Fulufjället National Park

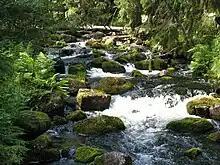
Mountain stream on Fulufjället

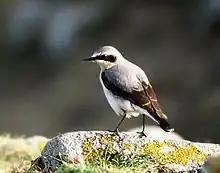
Northern wheatear

Many rivers have their source on the Fulufjället massif, the principal ones being the Tangån (1.5 m⋅s), the Girån, the Bergån, the Fulubågan, the Stora Njupån, and the Stora Göljån (0.4 m⋅s). The first three feed the river Görälven, which runs along the Fulufjället massif to the west, while the last three feed the river Fulan (also called Fuluälven), which runs along the massif to the east. The meeting of the Görälven and Fulan gives birth to the Västerdal River, which itself forms the great river Dalälven. One of the park's streams, Njupån, forms to the north of the plateau the waterfall Njupeskär, with a height of of which are free-fall, making it the highest waterfall in Sweden. The plateau, and in particular its southern part of less sharp topology, includes several important lakes, such as the Stora Rösjön, Stora and Lilla Harrsjön, Stora Getsjön, etc. These lakes are most often shallow and the abundance of precipitation refills them rapidly. This zone also includes many bogs with a total area of more than , which is relatively little compared to the surrounding mountains.